Hexagon Pool

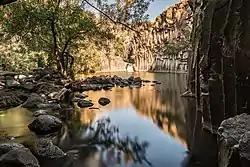
Hexagon Pool

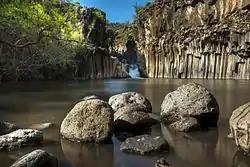
Hexagon Pool

The Hexagon Pool ("Breichat HaMeshushim") is a natural pool by the Meshushim River in the Yehudiya Forest Nature Reserve, the central Golan Heights.